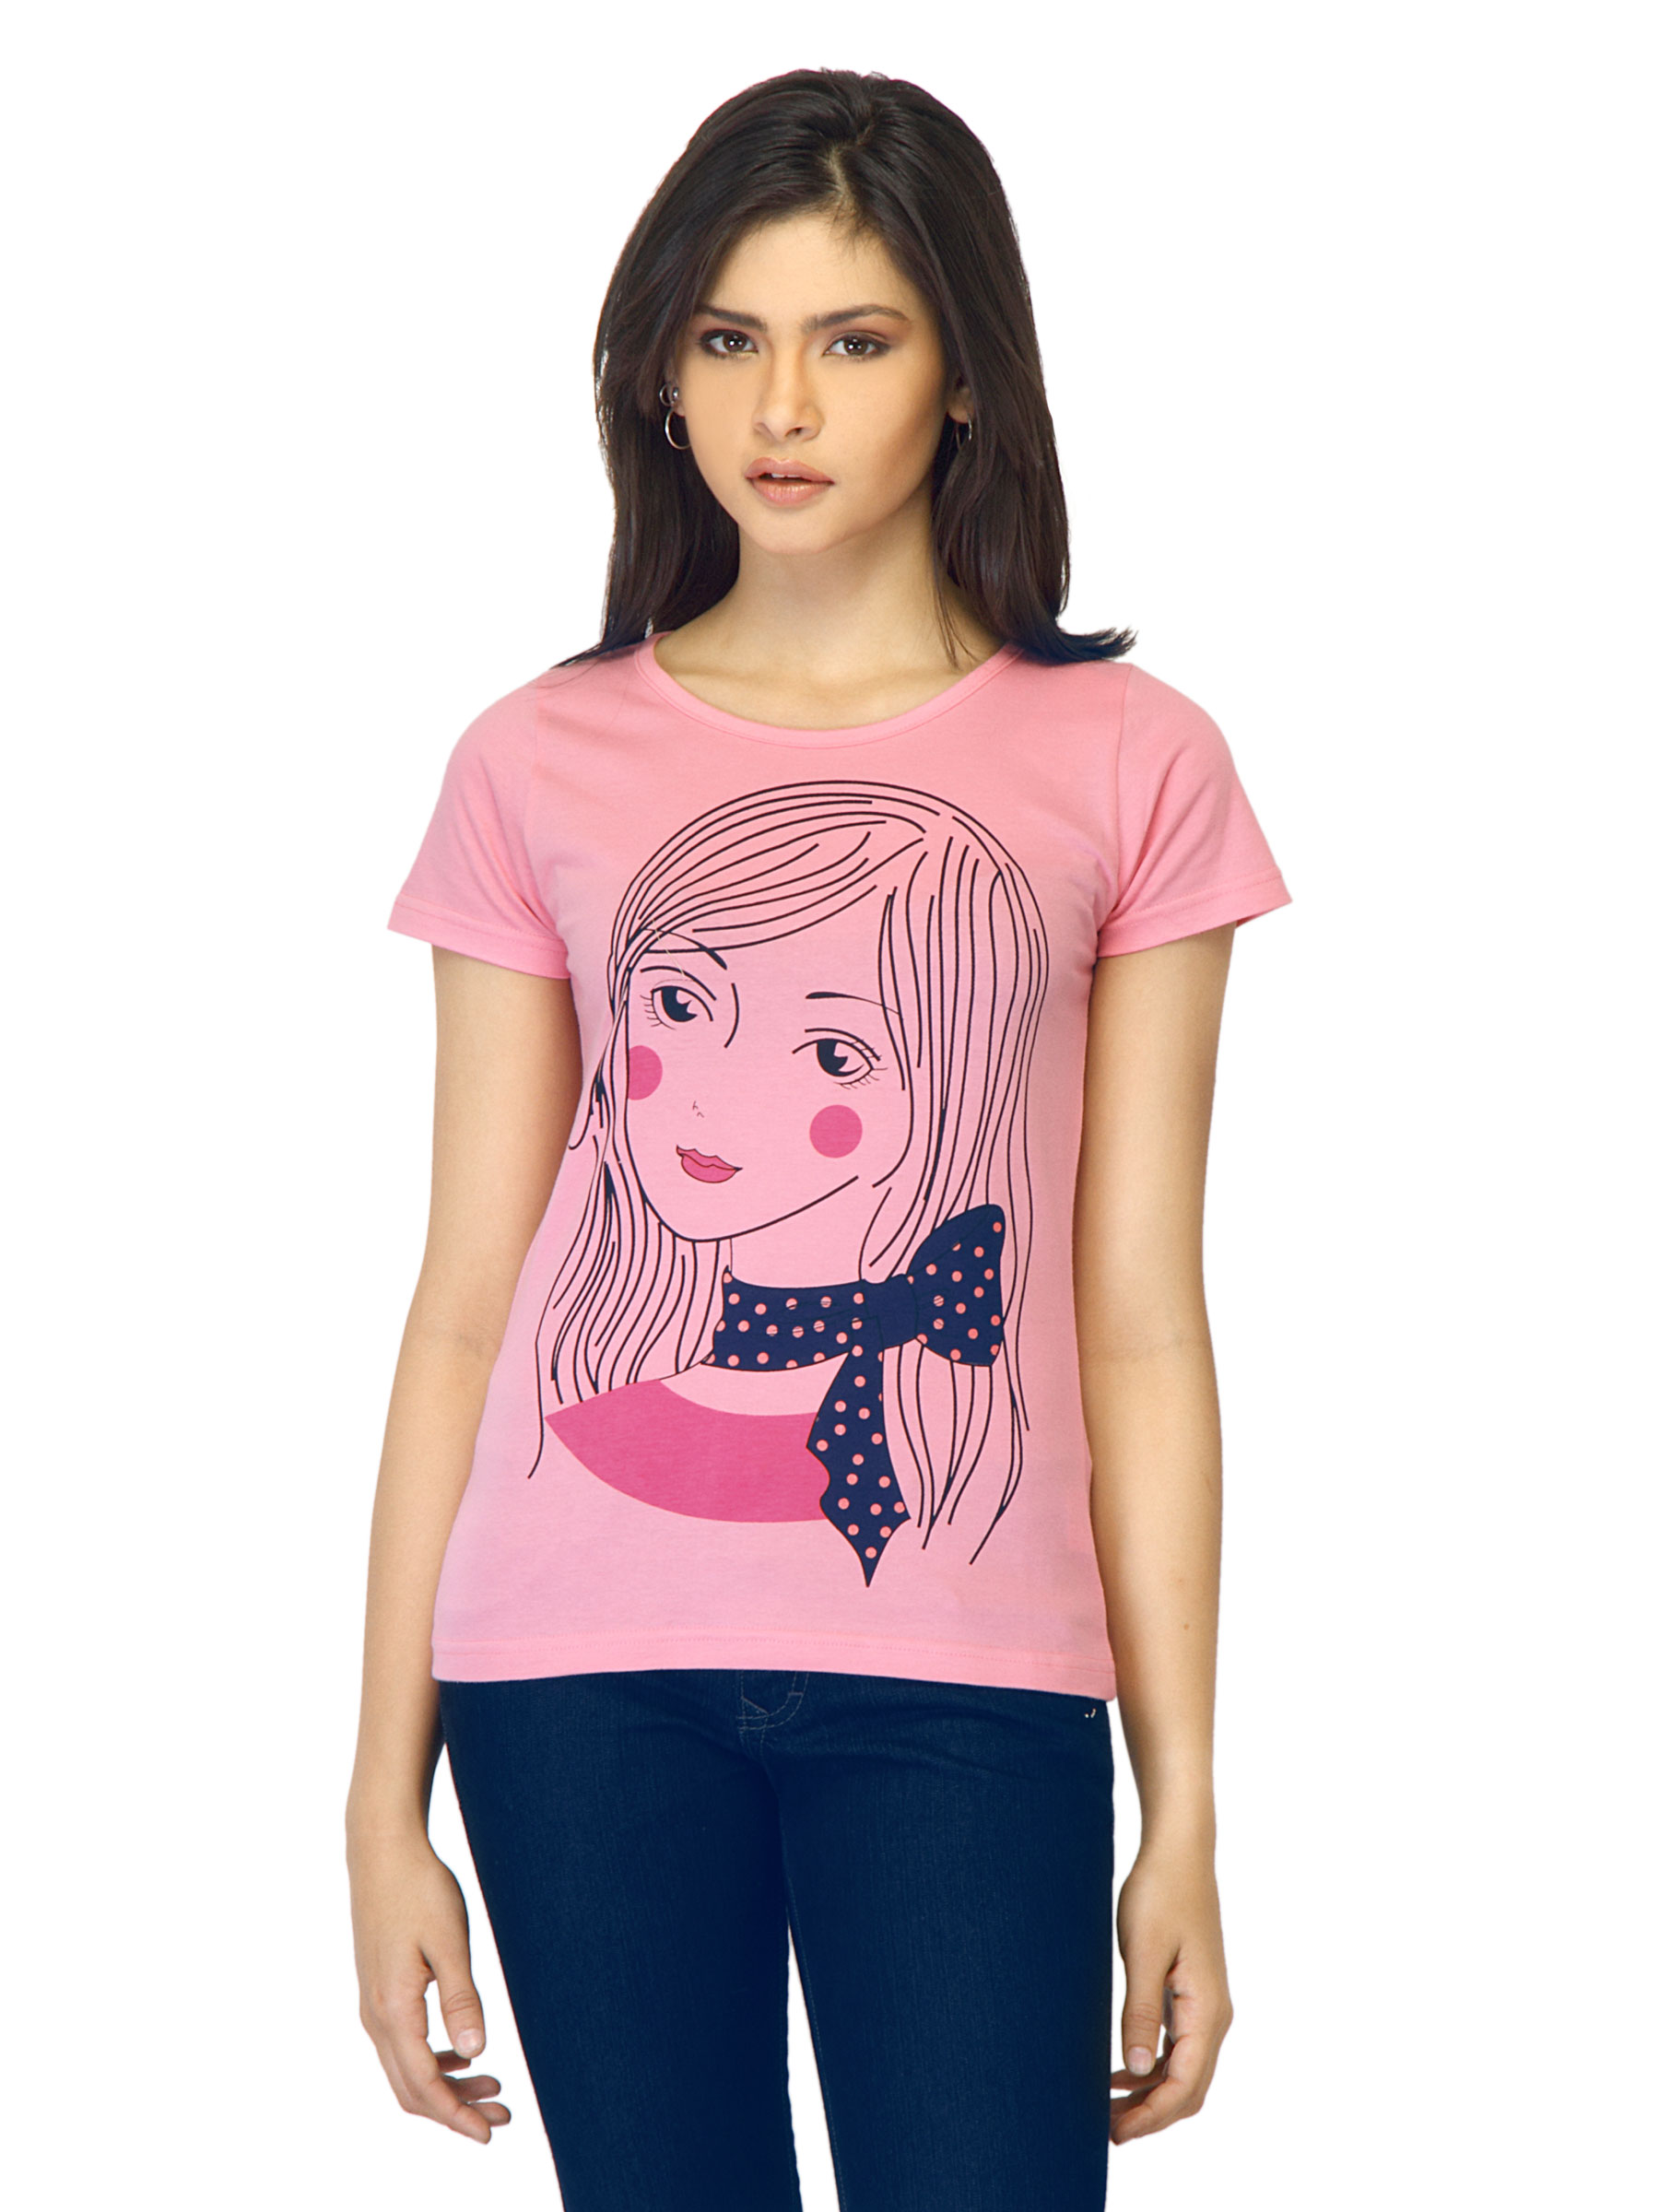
Jealous 21 Women Printed Pink T-shirt
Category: Apparel / Topwear / Tshirts
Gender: Women
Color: Pink
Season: Summer 2012
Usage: Casual